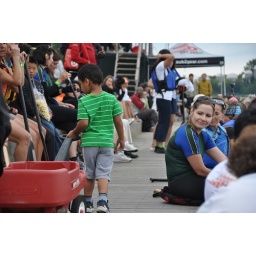
The boy in a red wagon